Hansigne Lorenzen

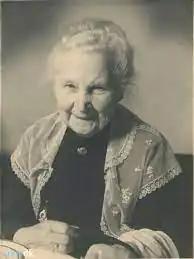
Hansigne Lorenzen (1948)

Hansigne Caroline Marie Lorenzen (1870–1952) was a Danish writer who is remembered for her interest in Danish culture in the part of Southern Jutland which was taken by the Germans in 1864. In 1905, using the pen name Sven Tange, she published her first book "Det kæmper et Folk" (A People Do Battle) calling for her community to fight against German rule. After publishing two more novels, reverting to her own name she turned to poetry with "Arveguld" (1919) about the Golden Horns, followed by two collections of verse. Lorenzen is also remembered for tracing the history of lacemaking in her region, publishing old patterns from Tønder and later establishing Det Tønderske Kniplingsdepot (The Tønder Lace Depository).